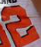
Number: 2